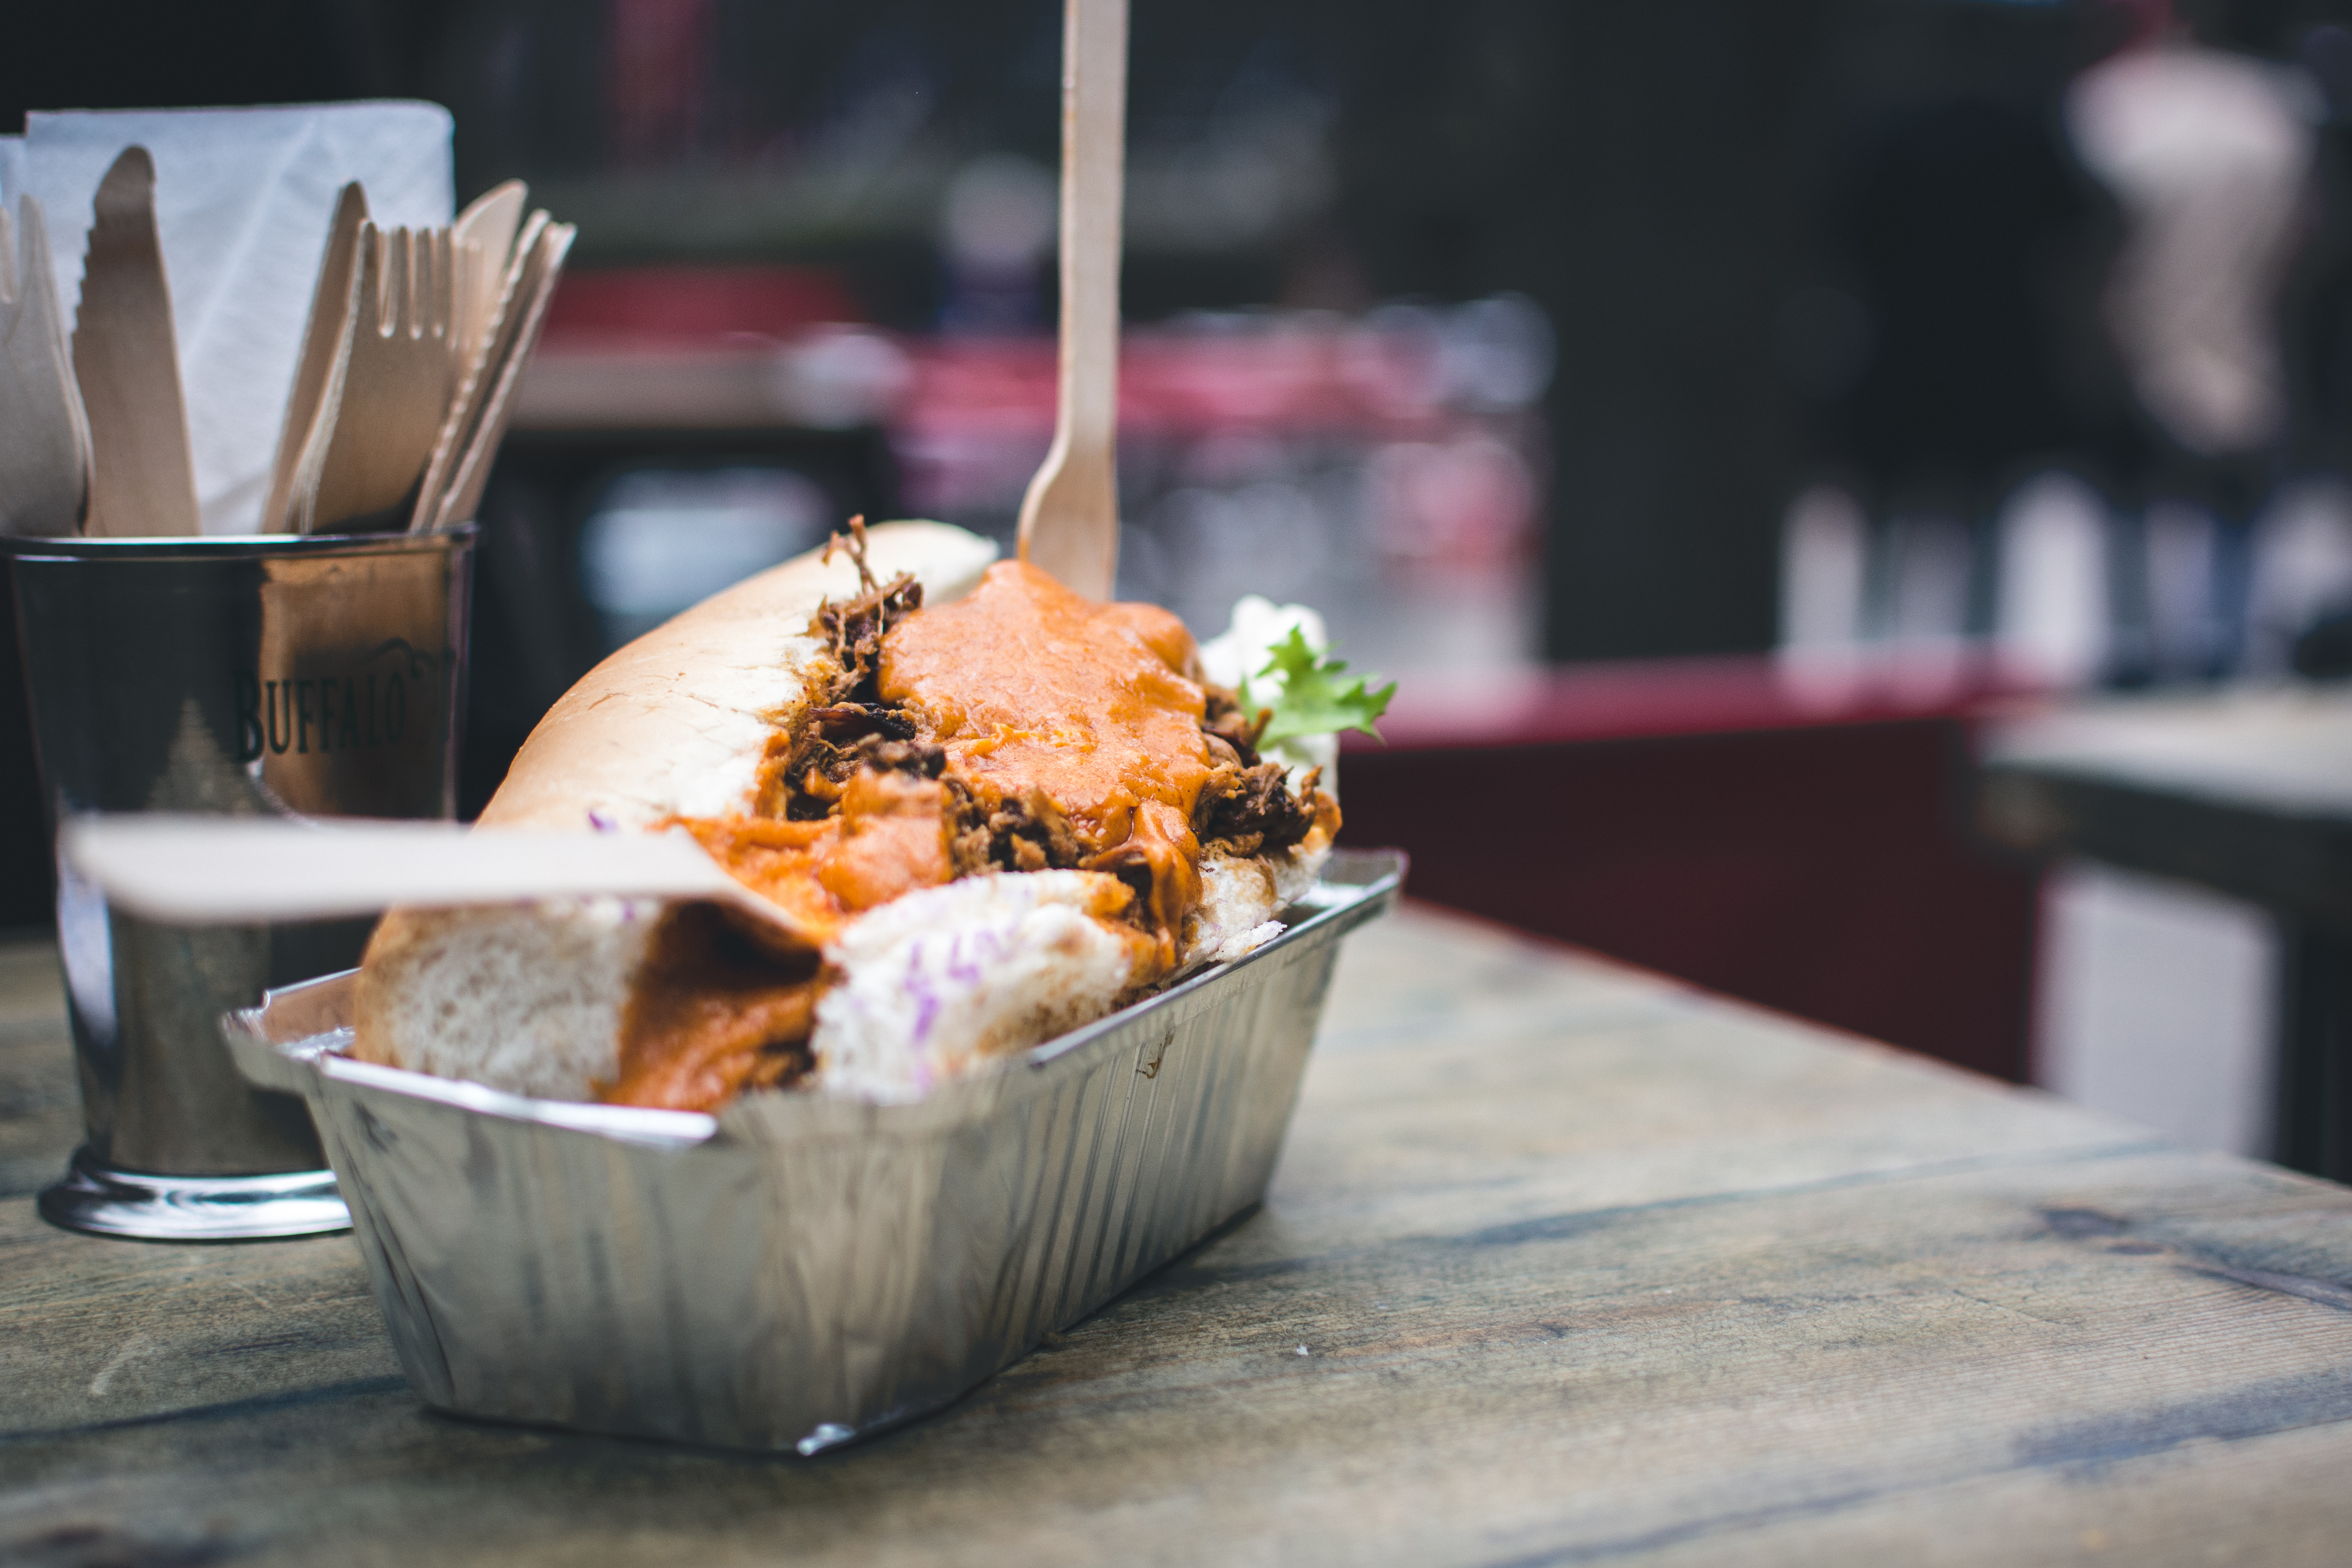
food, dish, cuisine, ingredient, comfort food, meal, brunch, dessert, recipe, fried food, produce, restaurant